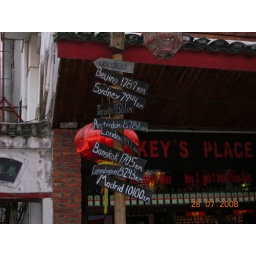
A street sign in Yangshuo